Ashdown, Arkansas

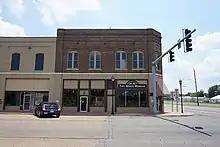
Two Rivers Museum

Downtown Ashdown has historically been the economic, social and political hub of Little River County. Today, it is preserved by the National Register of Historic Places (NRHP) as the Ashdown Commercial Historic District. Roughly bounded by Keller, E. Main, Commerce, and N. Constitution streets, the district encompasses 32 contributing properties deemed instrumental in Ashdown's farming and timber industries in the early 20th century. The nearby Memphis, Paris and Gulf Railroad Depot, also known as the Graysonia, Nashville & Ashdown Railroad Depot, appears on the National Register of Historic Places listings in Little River County, Arkansas, due to the strong tie between the success of the railroad and the Ashdown economy.